Gary Tyler

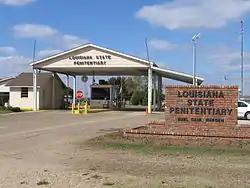
Louisiana State Penitentiary, where Tyler was held

Sixteen-year-old Tyler was charged as an adult for first-degree murder, which under state law required the death penalty if he was convicted. If it had not been prosecuted as a capital crime and he had been charged as a juvenile, his maximum sentence would have been imprisonment in a juvenile facility until age 21.